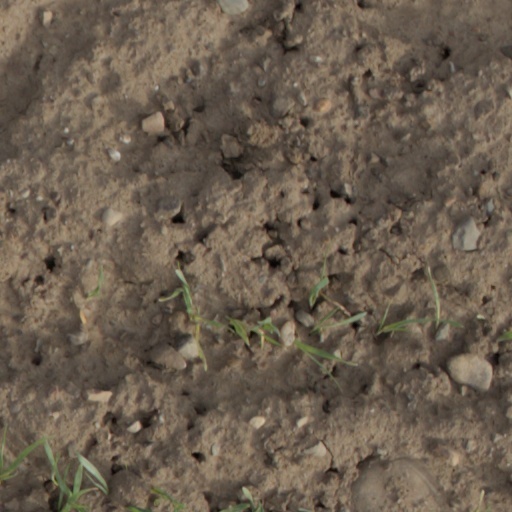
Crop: wheat